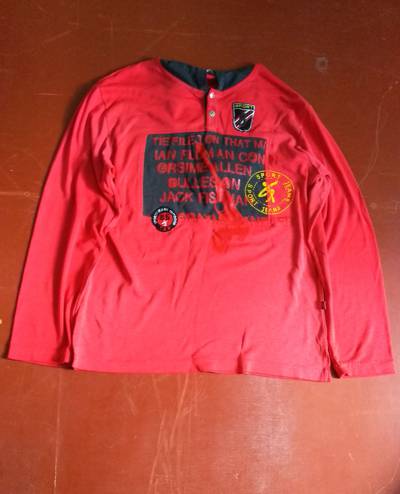
Waste category: clothes